Calvin Jong-a-Pin

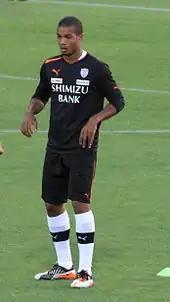
Jong-a-Pin with Shimizu in 2012

On 17 August 2011, Jong-a-Pin moved to Japan, signing a contract with J1 League side Shimizu S-Pulse. Following Shinji Ono's departure in October 2012, he was appointed the new vice captain.